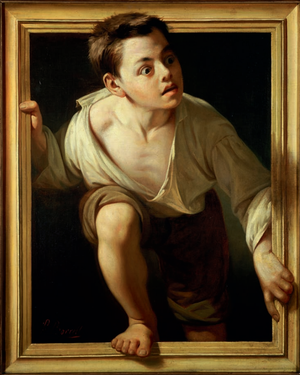
Le trompe-l'œil est un genre pictural destiné à jouer sur la confusion de la perception du spectateur qui, sachant qu'il est devant un tableau, une surface plane peinte, est malgré tout, trompé sur les moyens d'obtenir cette illusion.
L'encadrement d'une œuvre d'art, pour la mettre en valeur et la protéger, est le moyen qui consiste à l'entourer d'une bordure, qui en limite et explicite le cadrage défini par son cadre. Par métonymie, le mot cadre se substitue au terme encadrement fait par la bordure et sera indifféremment employé dans le reste du texte.